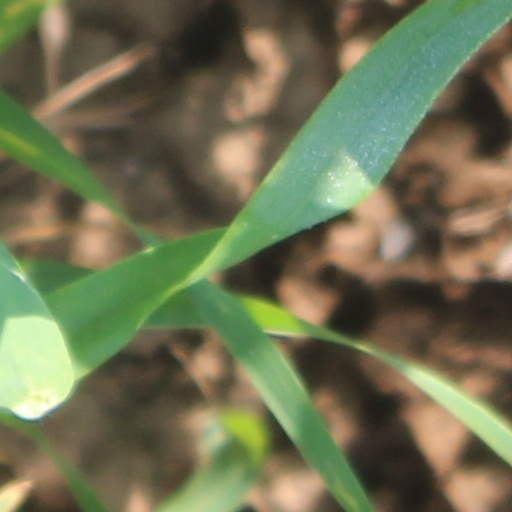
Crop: wheat